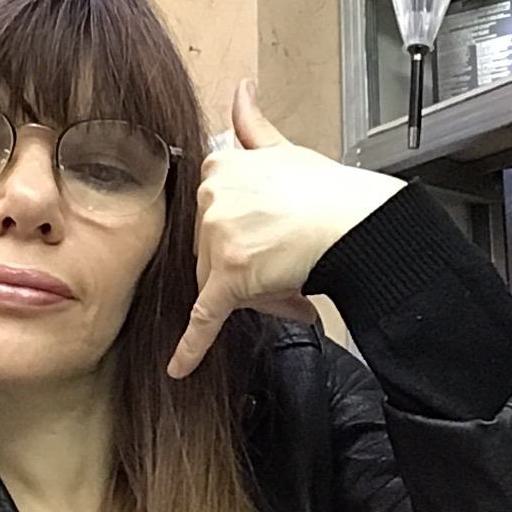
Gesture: call